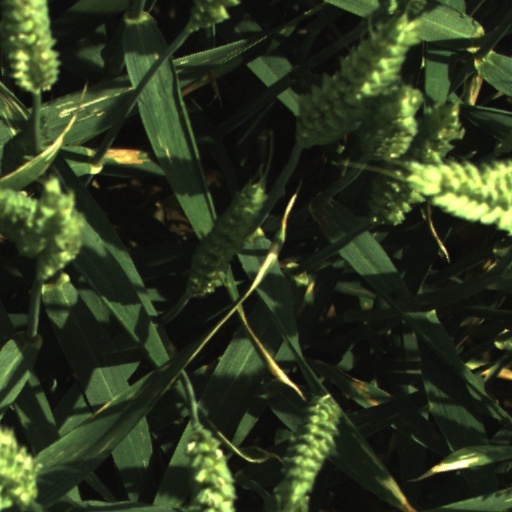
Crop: wheat